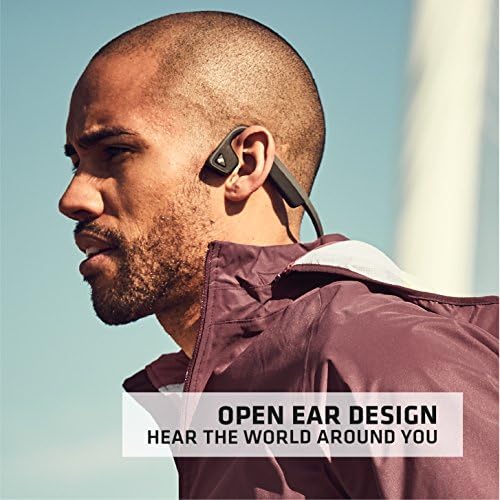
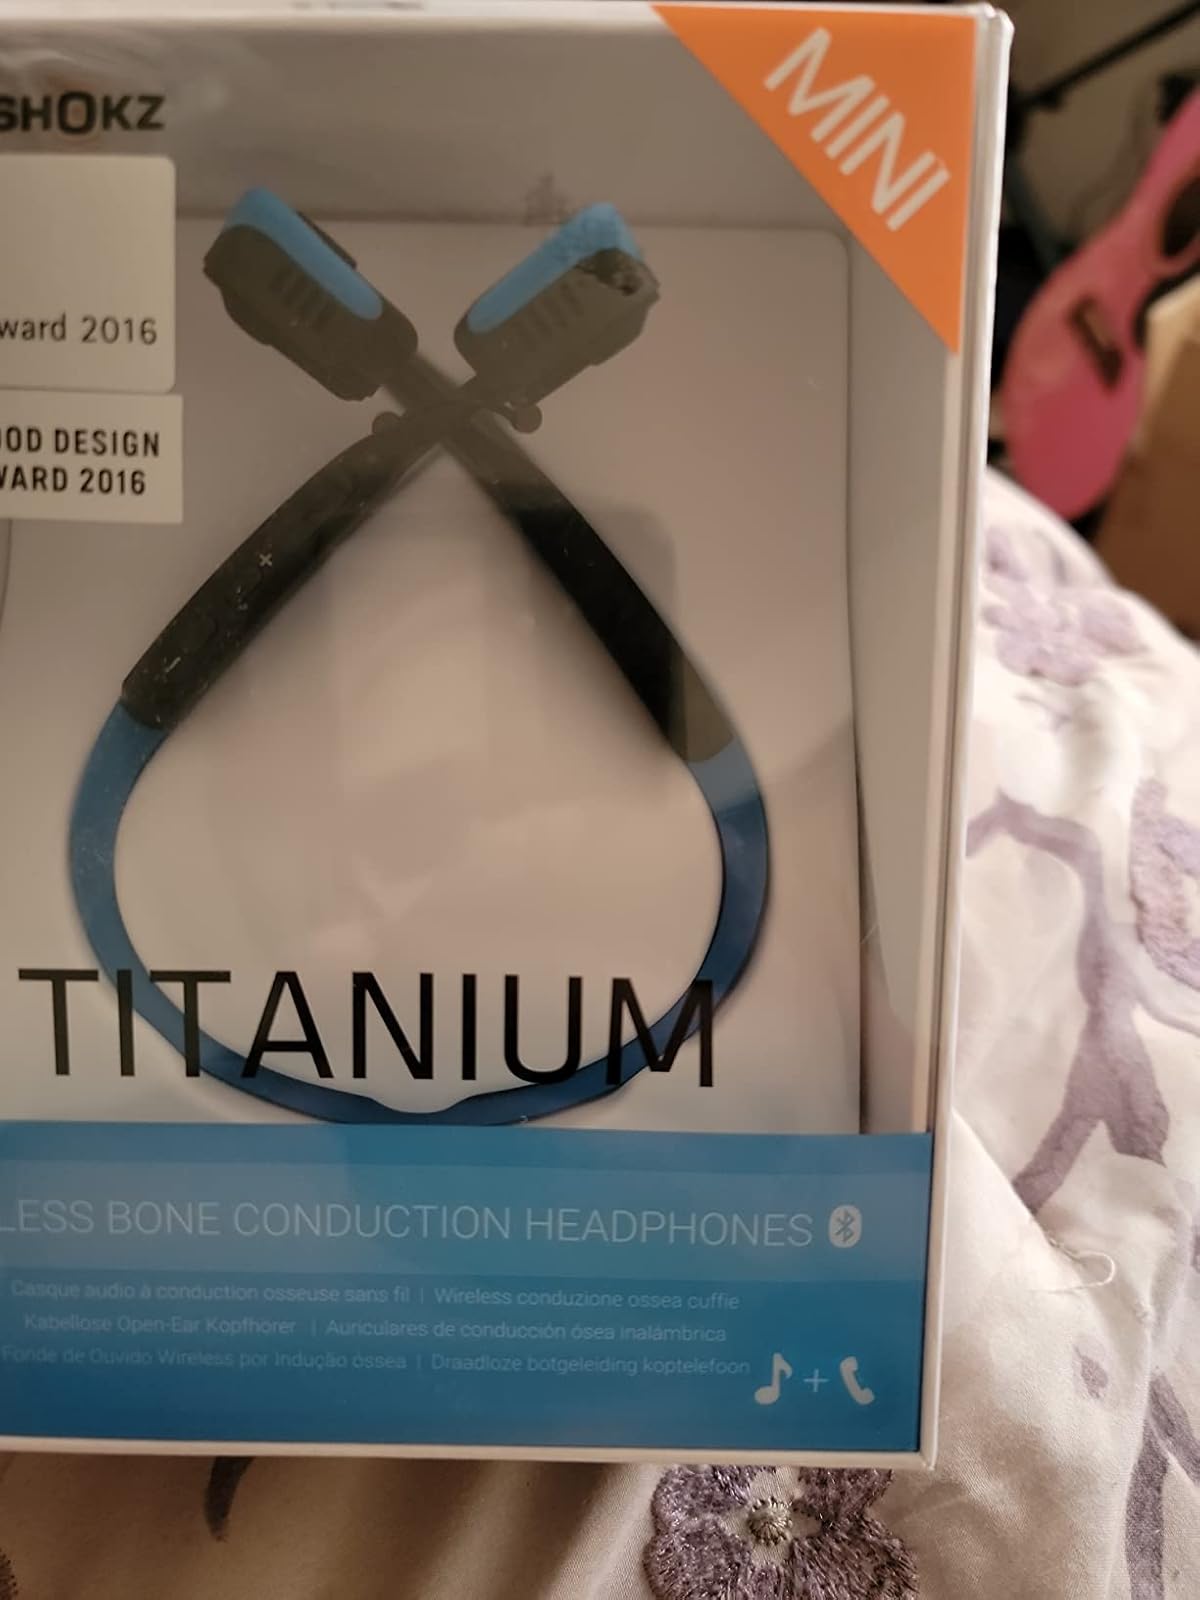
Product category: headphones
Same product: no